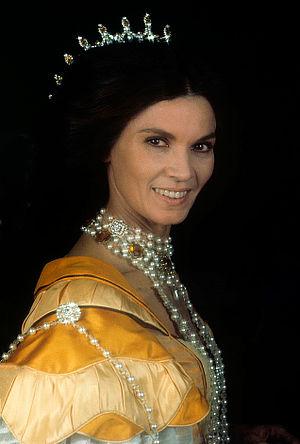
Florinda Bolkan, née le 15 février 1941 à Uruburetama, est une actrice brésilienne.